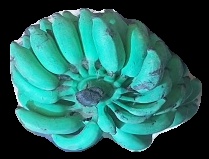
Variety: elakki-bale
Grade: grade3